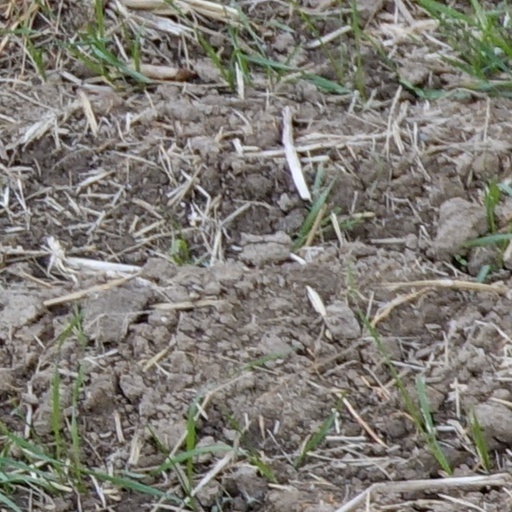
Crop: wheat